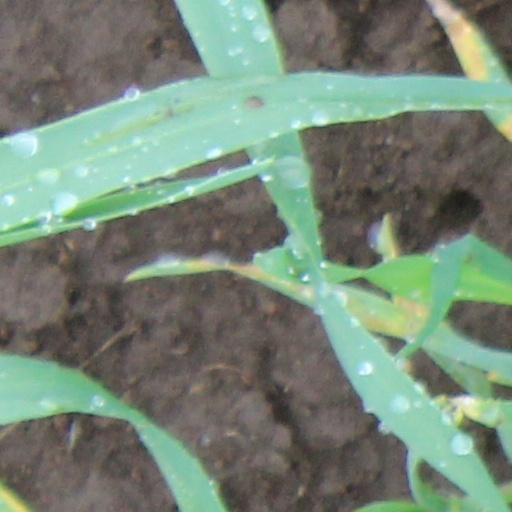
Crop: wheat